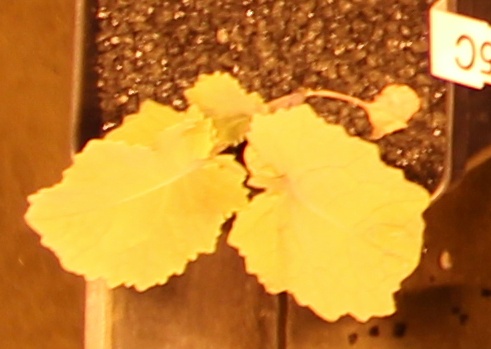
Label: Canola